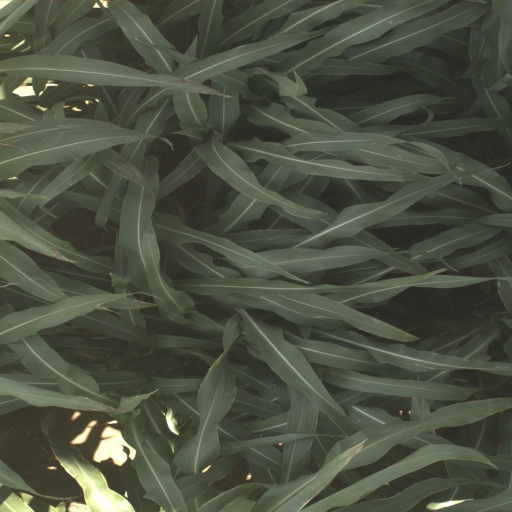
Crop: sorghum